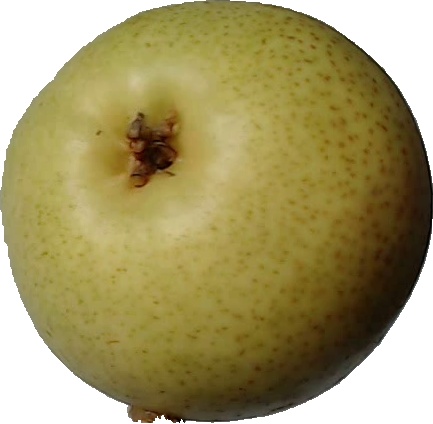
Label: pear_1